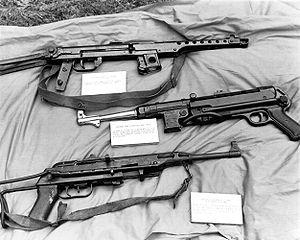
Cet article concerne les armes utilisées dans la guerre du Viêt Nam, qui impliquaient l'Armée populaire du Vietnam ou l'Armée nord-vietnamienne, le Front de libération nationale pour le Sud-Vietnam ou le Viet Cong, et les forces armées de l'Armée de la république du Viêt Nam, des États-Unis, de la République de Corée, des Philippines, de la Thaïlande et des forces de défense australiennes et néo-zélandaises, ainsi que diverses troupes irrégulières.